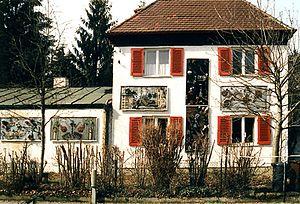
Irma Hünerfauth, également connue sous le nom de IRMAnipulations est une peintre, sculptrice et artiste d'objets allemande qui transforme les déchets de ferraille en sculptures, machines et objets d'art cinétique, se moquant de la société de consommation. Elle se rebelle contre l'académisme et suit les tendances radicales de l'art contemporain dans l'Allemagne de l'après-guerre. Son travail la relie aux artistes de la modernité d' après-guerre ainsi qu'aux artistes du Nouveau réalisme, comme Niki de Saint-Phalle, Jean Tinguely, Arman ou Daniel Spoerri.